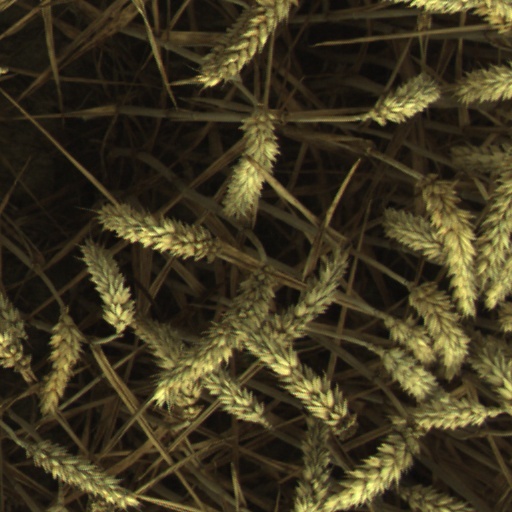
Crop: wheat